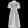
Label: Dress